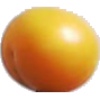
Label: cherry_wax_yellow